Kusaka Shell Mound

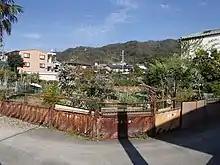
Kusaka Shell Mound

The is an archaeological site in the Kusaka neighborhood of the city of Higashiōsaka, Osaka Prefecture, in the Kansai region of Japan containing a Jōmon period shell midden. It was designated a National Historic Site of Japan in 1972.